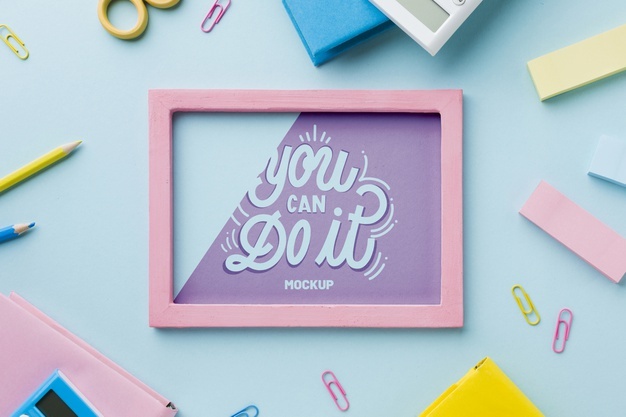
Free Top View Of Desk With Frame And Pencils Psd
Visit Download Page Free Top View Of Desk With Frame And Pencils Psd for any designer that is looking to display their design professionally. Freepik has created this amazing high-resolution photoshop mockup. You can add your own creative in to this clean mockup.
Brand: Freepik
Category: Software > Digital Goods & Currency > Stock Photographs & Video Footage